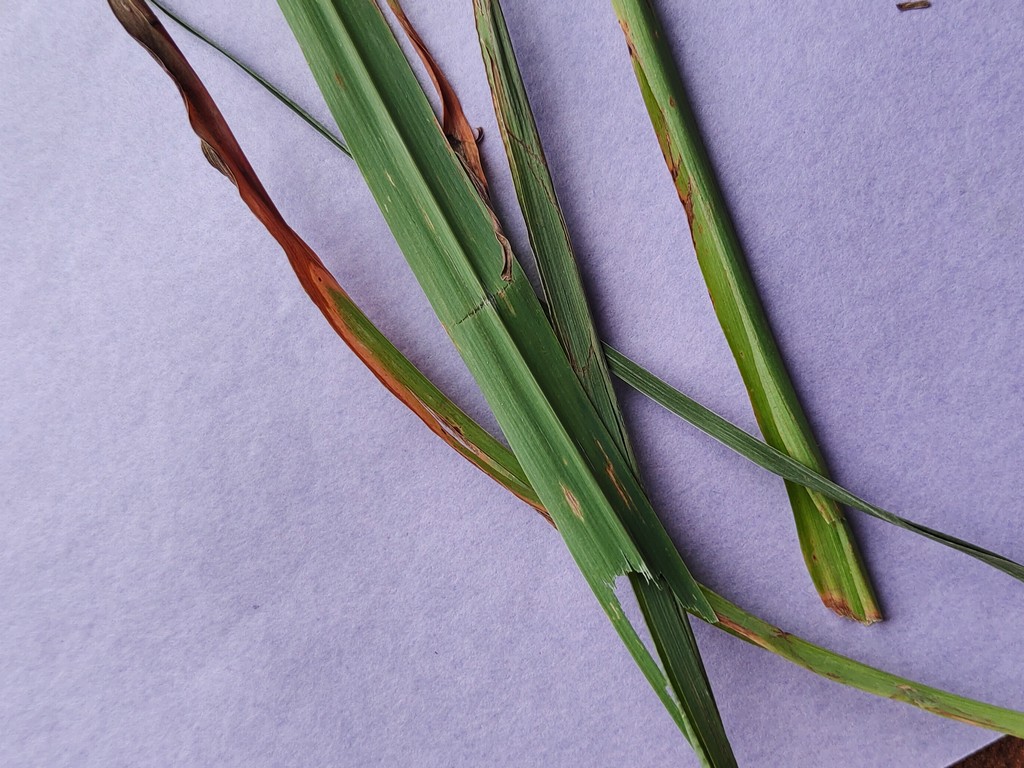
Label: Unhealthy